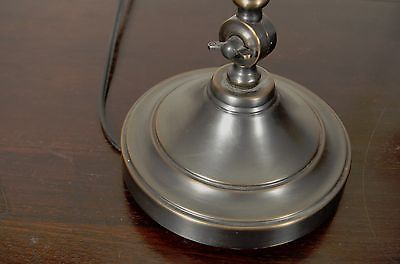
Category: lamp